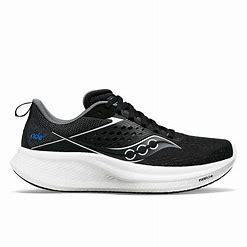
Brand: Saucony
Model: 100